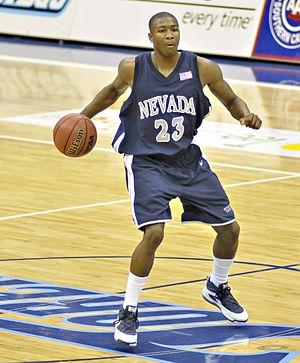
Armon Johnson, né le 23 février 1989 à Reno, aux États-Unis, est un joueur américain de basket-ball. Il évolue au poste de meneur. Il est aujourd'hui assistant de premier cycle pour les Wolf Pack du Nevada.